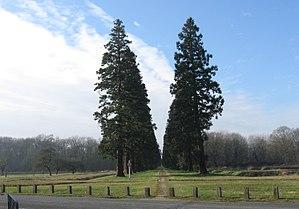
Allée des Séquoias (forêt de Ferrières). (Seine-et-Marne, région Île-de-France).
Ferrières-en-Brie est une commune française située dans le département de Seine-et-Marne en région Île-de-France.